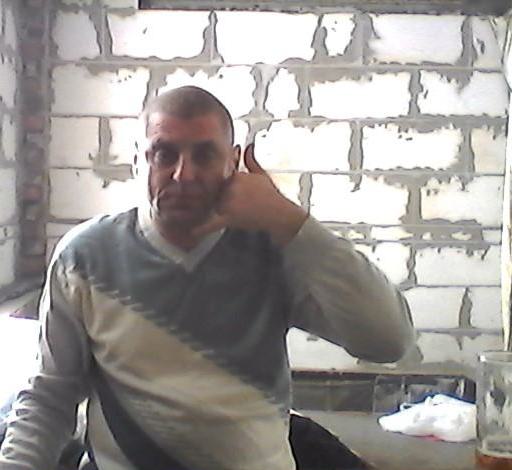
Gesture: call